Pilgrim Presbyterian Church

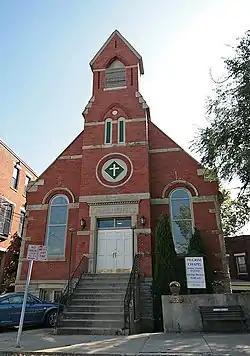
Front of the church

Pilgrim Presbyterian Church is a historic church building in the Mount Adams neighborhood of Cincinnati, Ohio, United States, near the Ida Street Viaduct. Built in 1886, it is a Gothic Revival structure built primarily of brick. Constructed by Mount Adams architect and builder Charles E. Iliff, the church features a two-story rectangular floor plan with a prominent central bell tower. Among its other distinctive architectural elements are the rose windows in the main gable, pairs of windows on its second floor, and the symmetry evidenced in the overall design of the building.